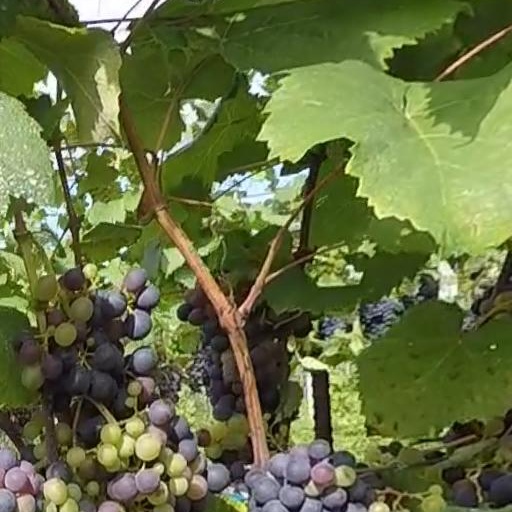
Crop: grape